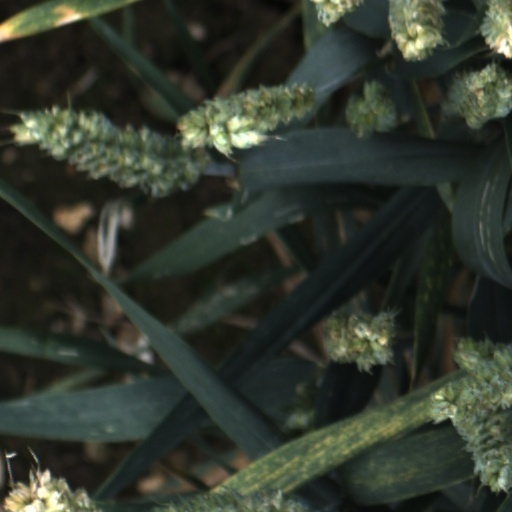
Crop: wheat